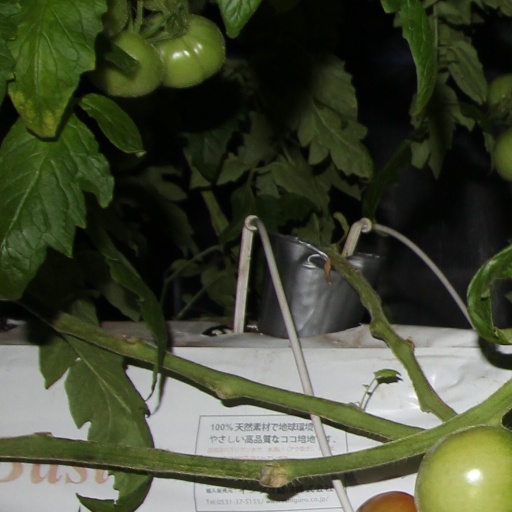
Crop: tomato